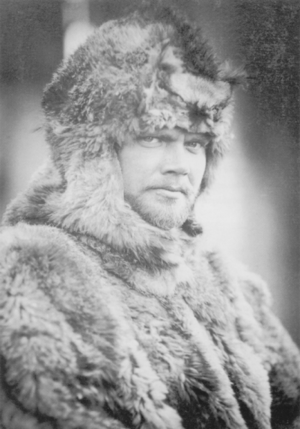
Liste des membres de l'expédition Endurance.
George Edward Marston, né le 19 mars 1882 à Southsea et mort le 22 novembre 1940 à Taunton, est un peintre et graveur britannique.